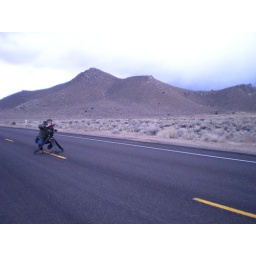
We hoped not too many cars came by on this semi deserted road by a robot airplane airfield.